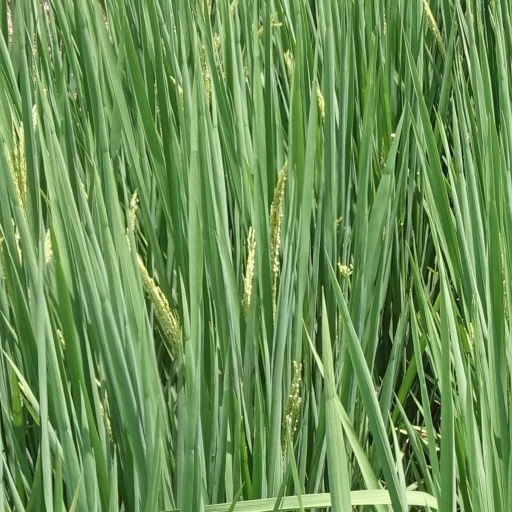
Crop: rice